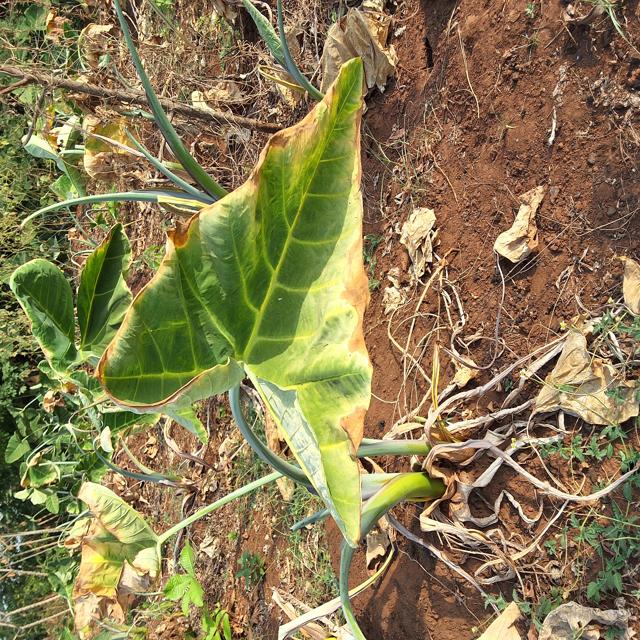
Label: Mid_Blight